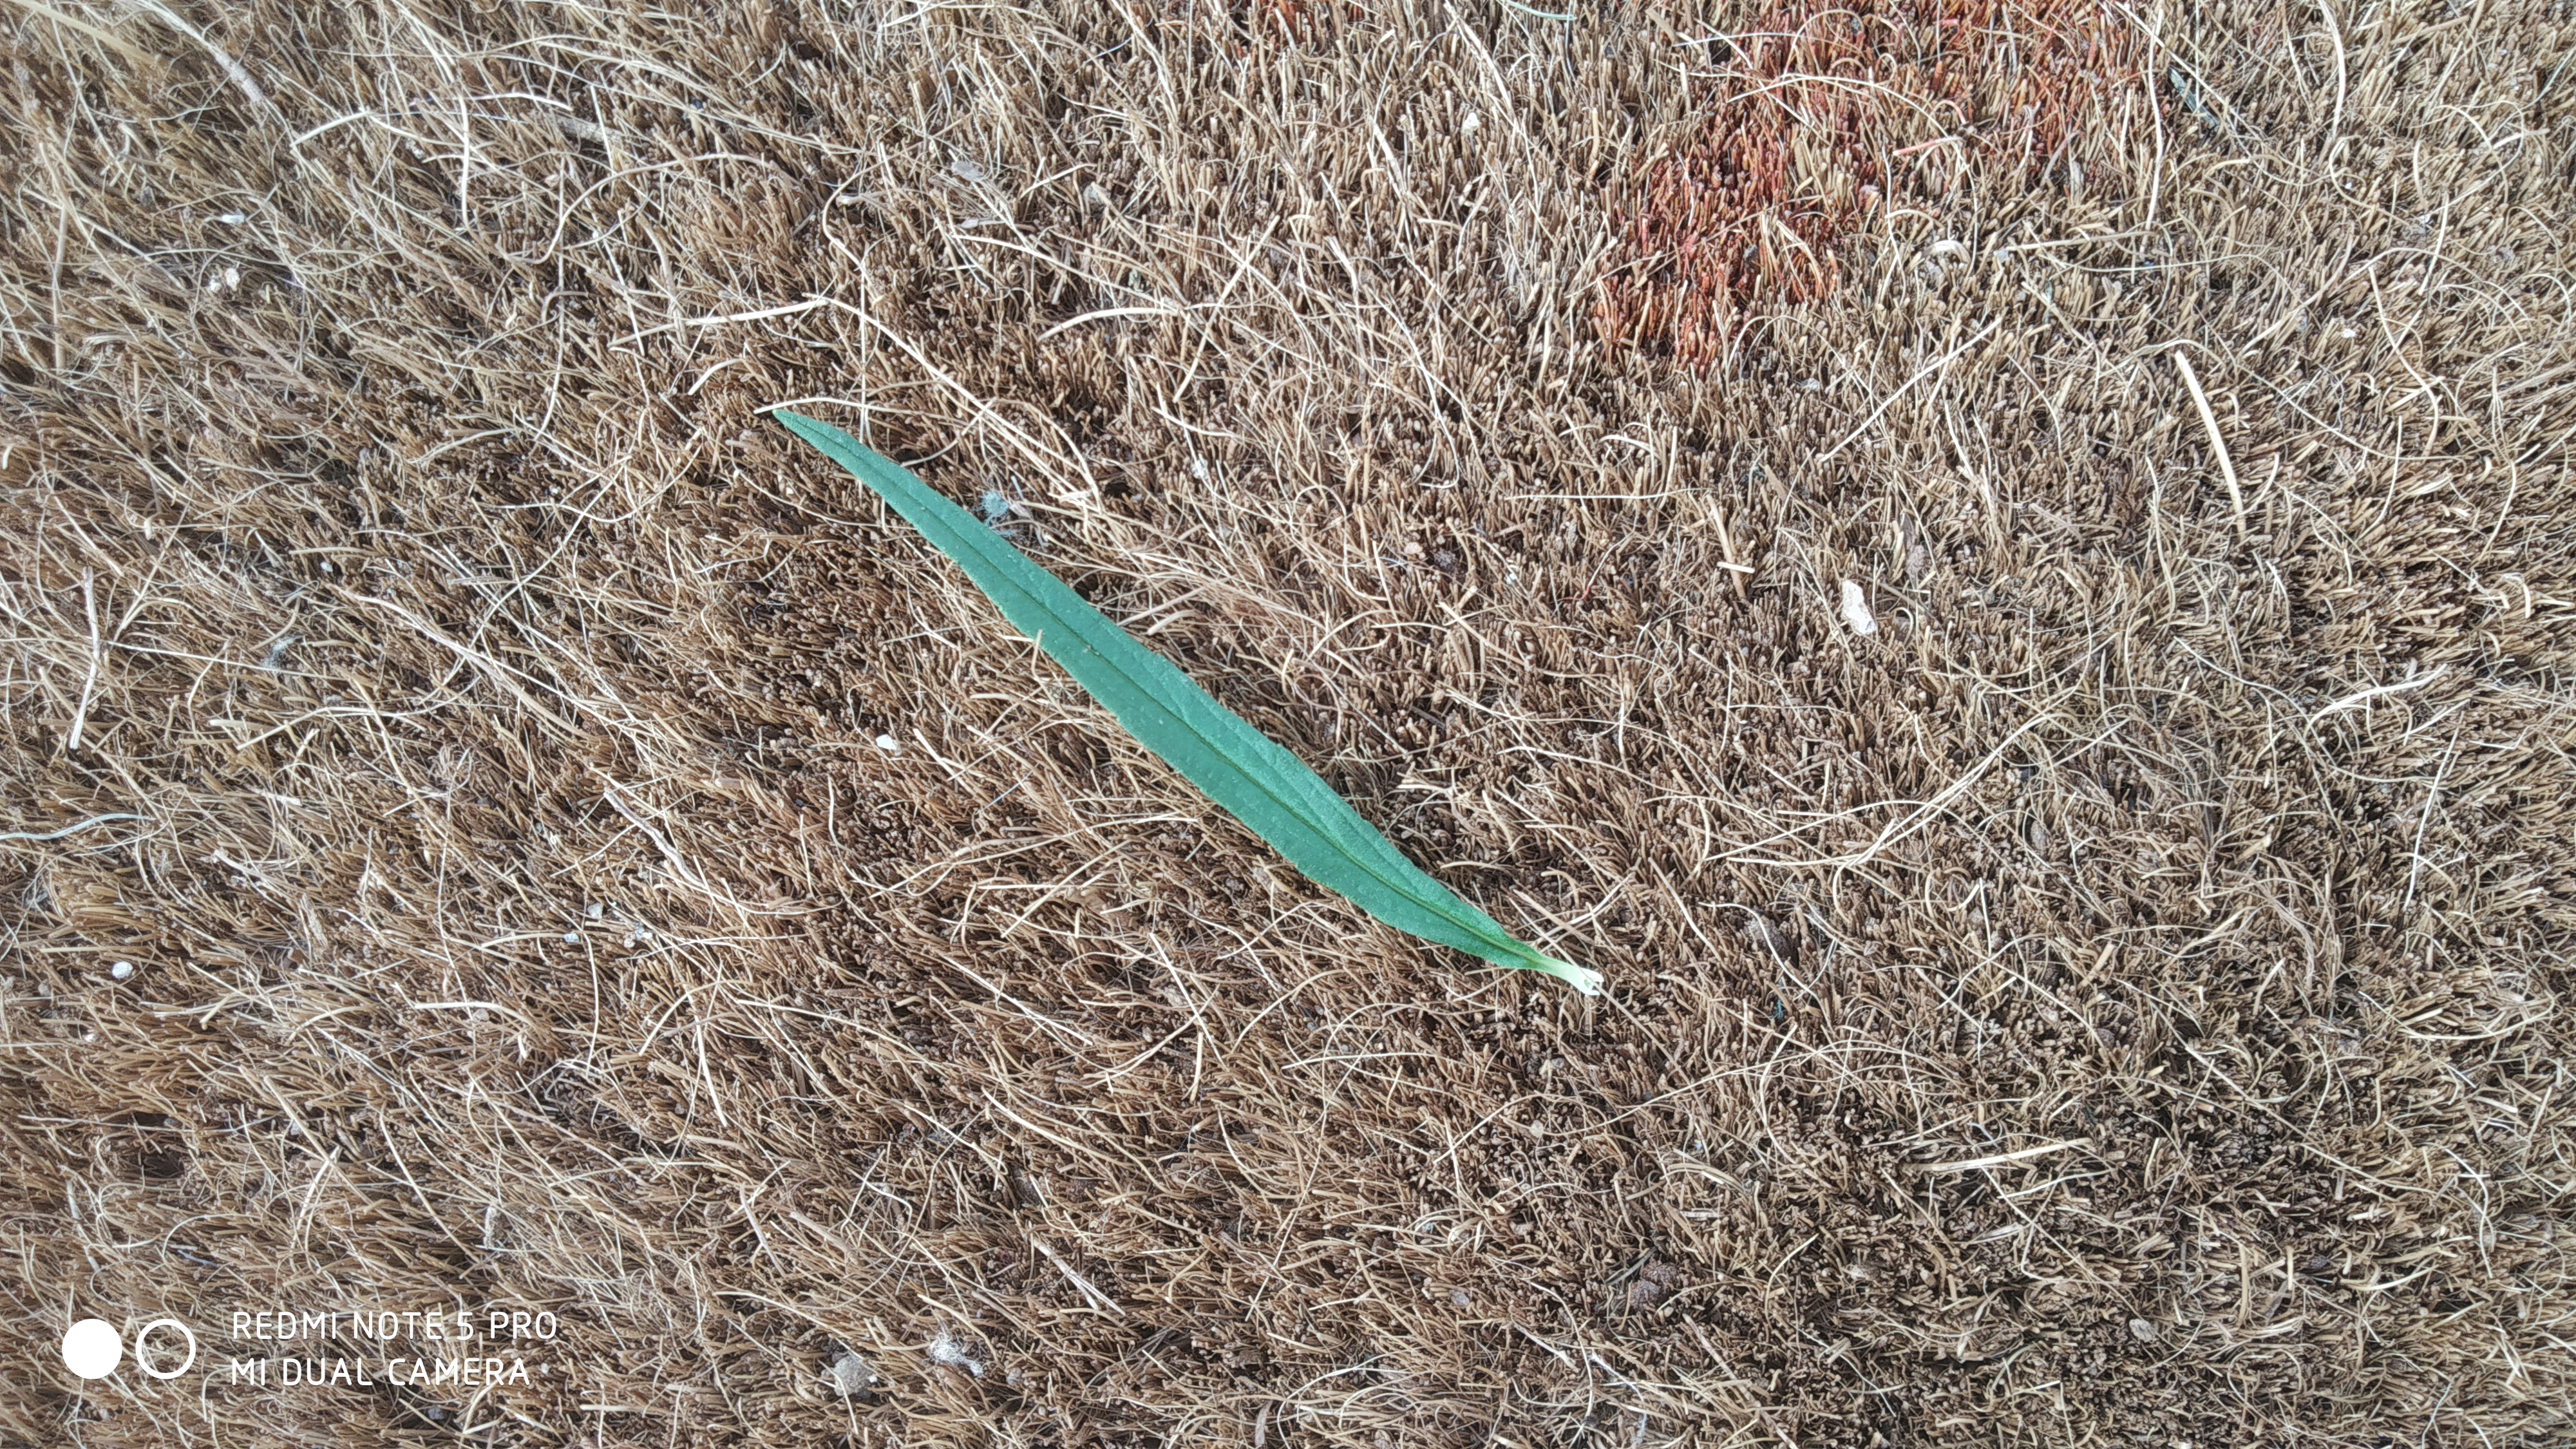
Plant: Thumbe